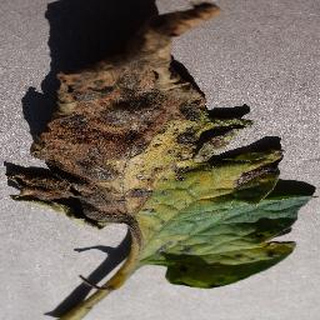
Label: tomato_early_blight